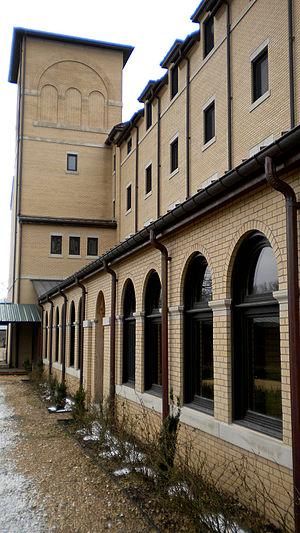
L'abbaye Notre-Dame-de-l'Annonciation de Clear Creek a été fondée en 1999 dans l'Oklahoma aux États-Unis par l'abbaye bénédictine de Fontgombault. Elle fait partie de la congrégation de Solesmes au sein de la confédération bénédictine et utilise le missel romain de 1962. En 2016, elle compte 50 moines.